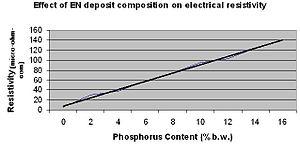
schéma electroless nickel